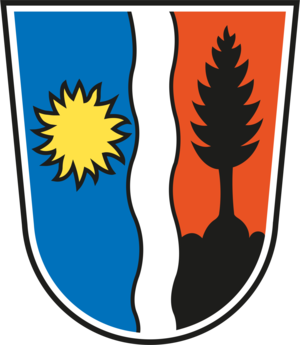
Lech (Vorarlberg)
Lech er en kommune i Østrig med 1506 indbyggere ved floden af samme navn i den østrigske delstat Vorarlberg, og hører, sammen med for eksempel Ebnit, Damüls og Mittelberg til de såkaldte Walserdörfer i Vorarlberg, hvor der tales Walsertysk, som er en alemannisk dialekt. Området er et internationalt kendt vintersportssted ved passet Arlberg.